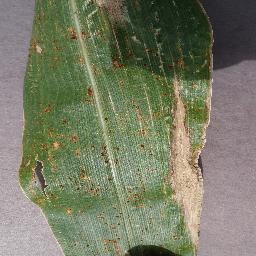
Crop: corn
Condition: (maize)_northern_blight